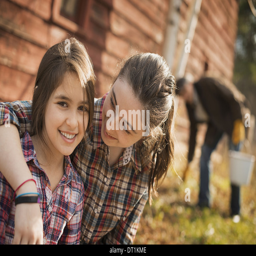
girls and a man outside a barn on an organic farm